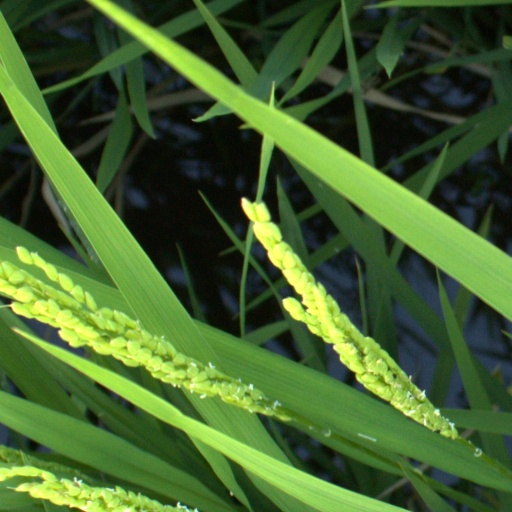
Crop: rice